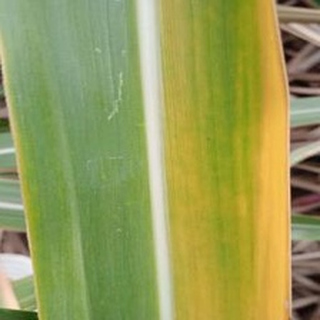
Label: sugarcane_yellow_leaf_disease